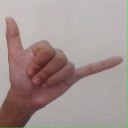
अक्षर: द